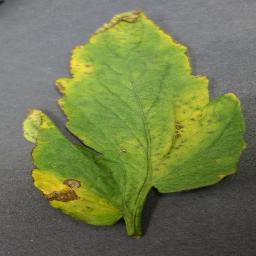
Label: Tomato___Bacterial_spot